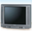
Label: television